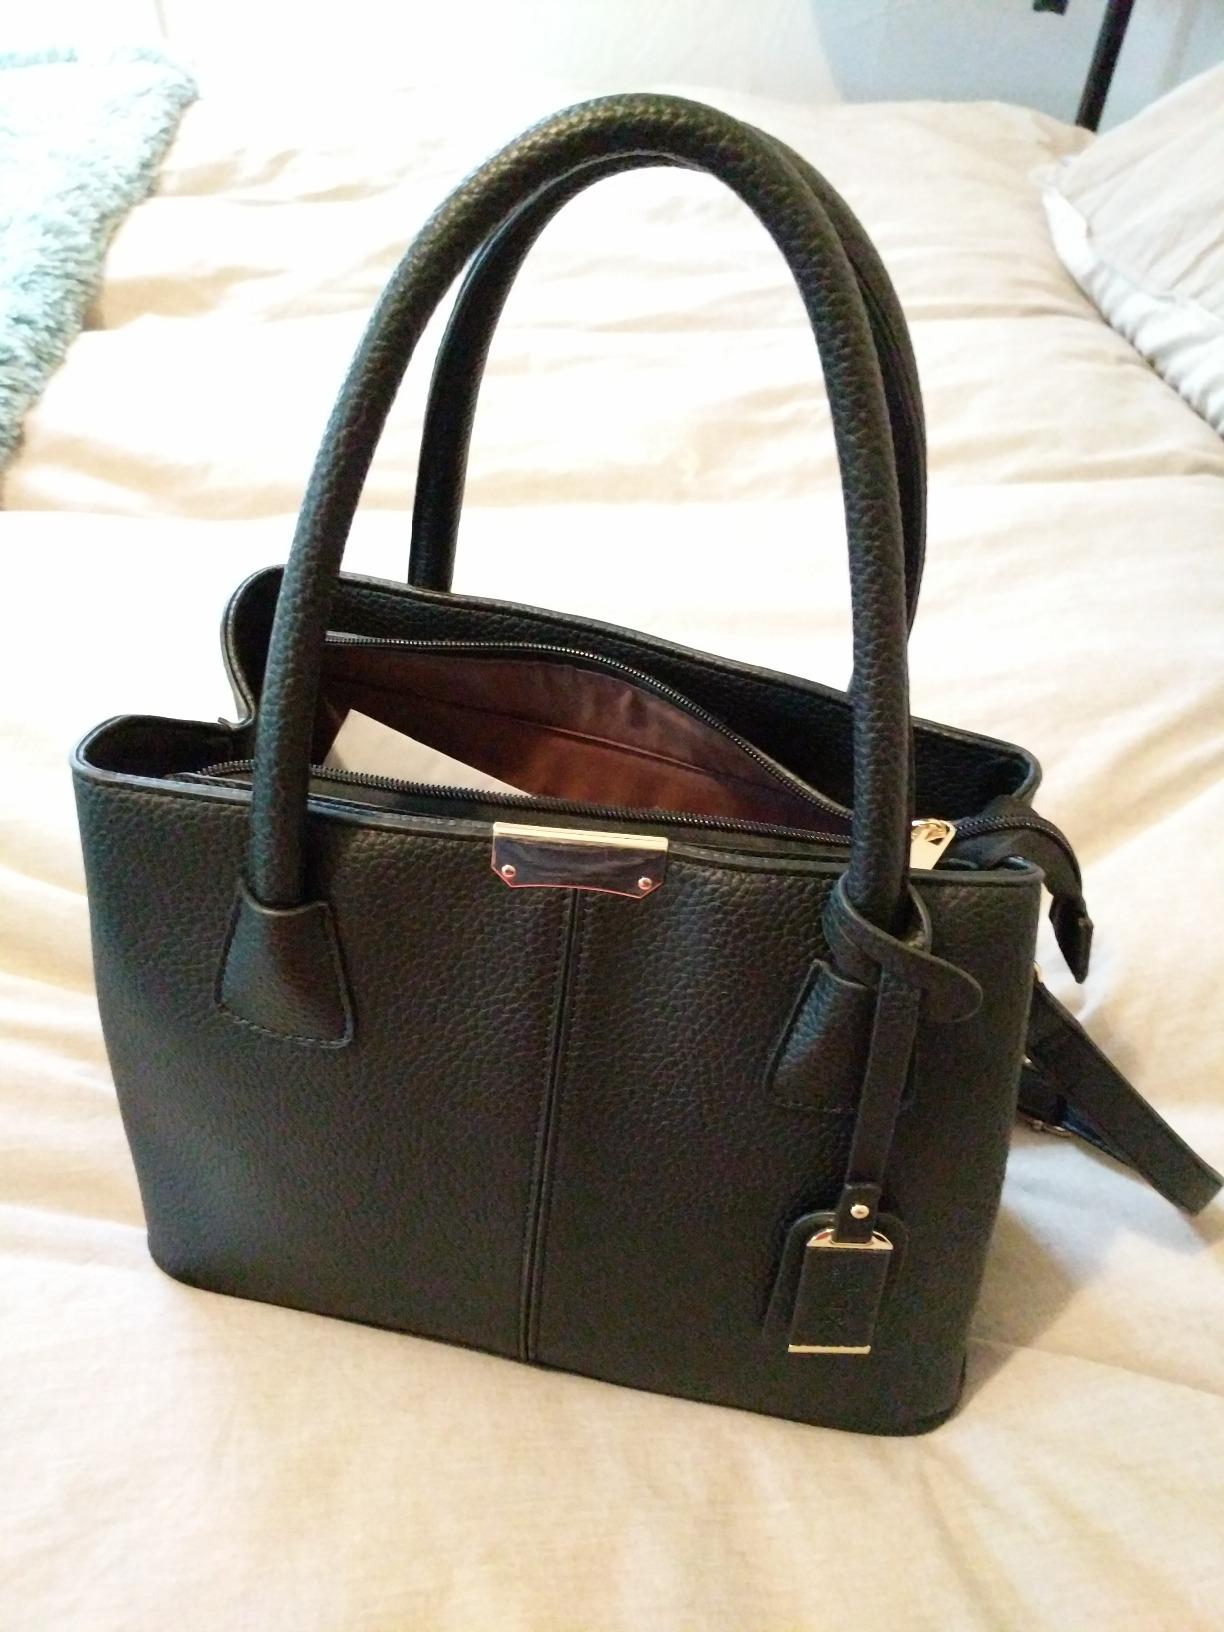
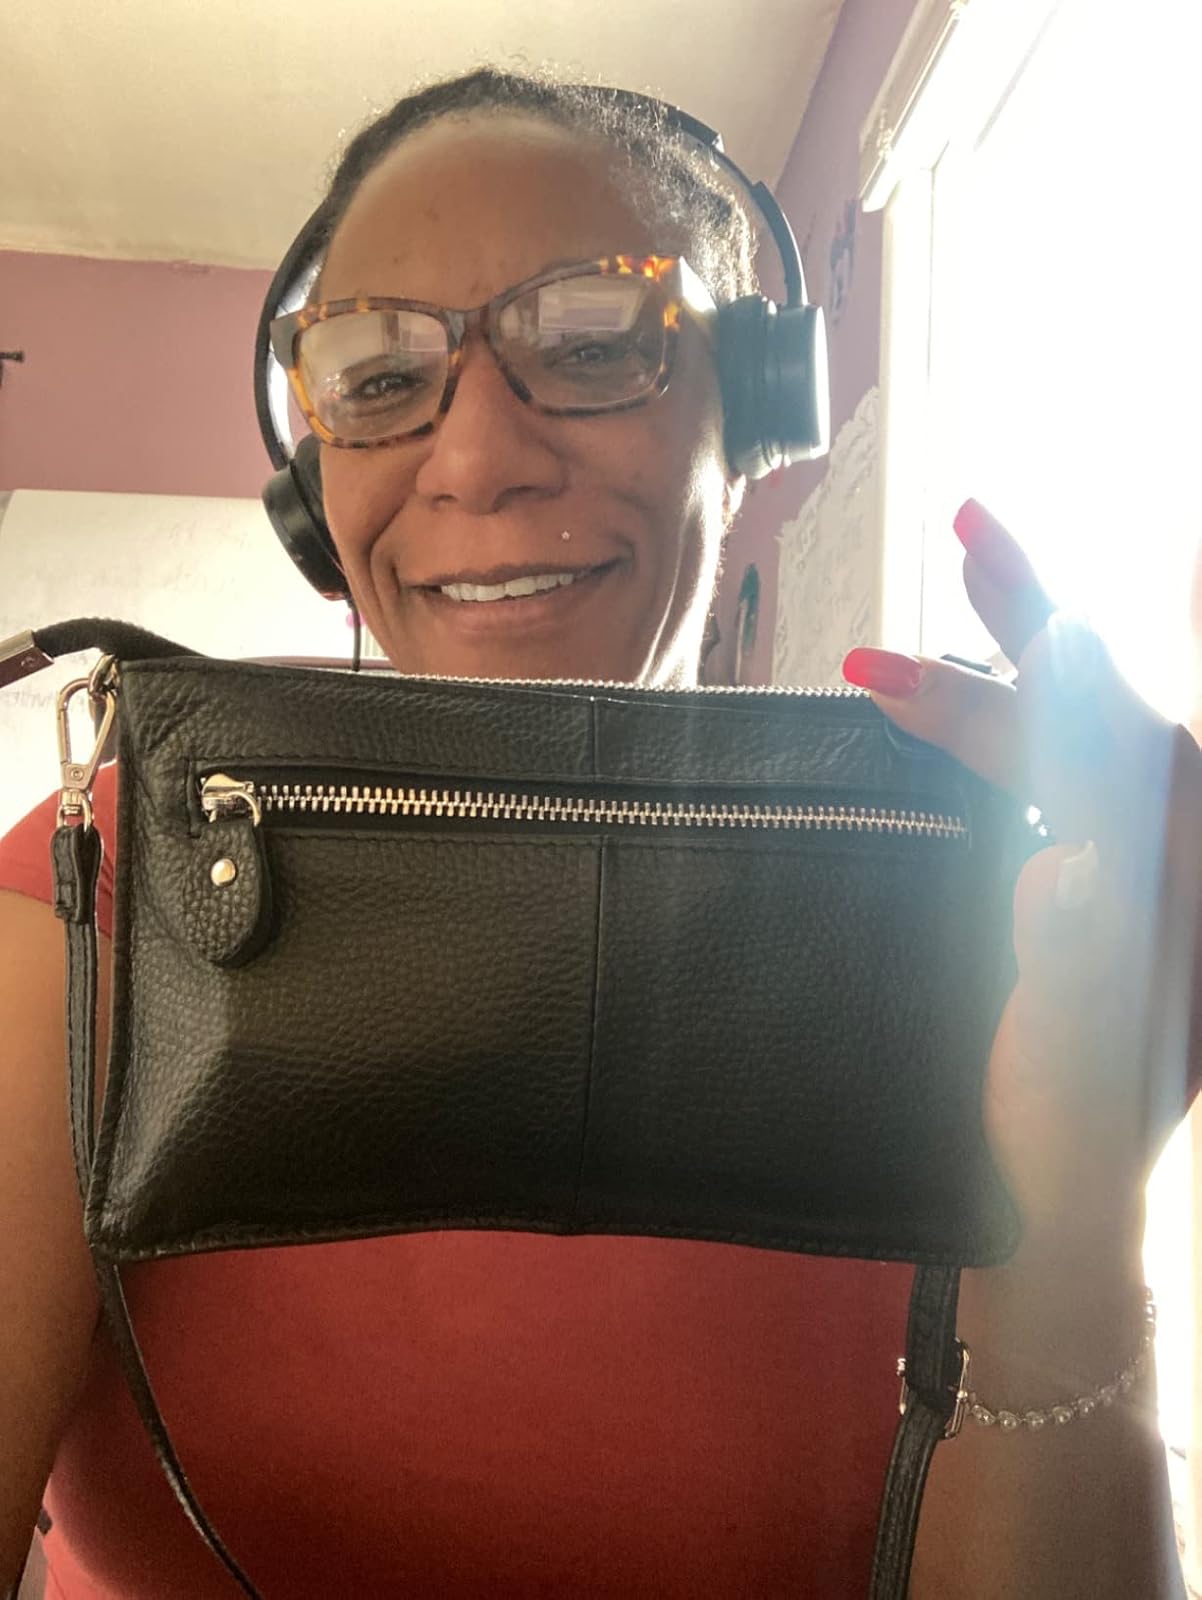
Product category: accessories_handbag
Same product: no